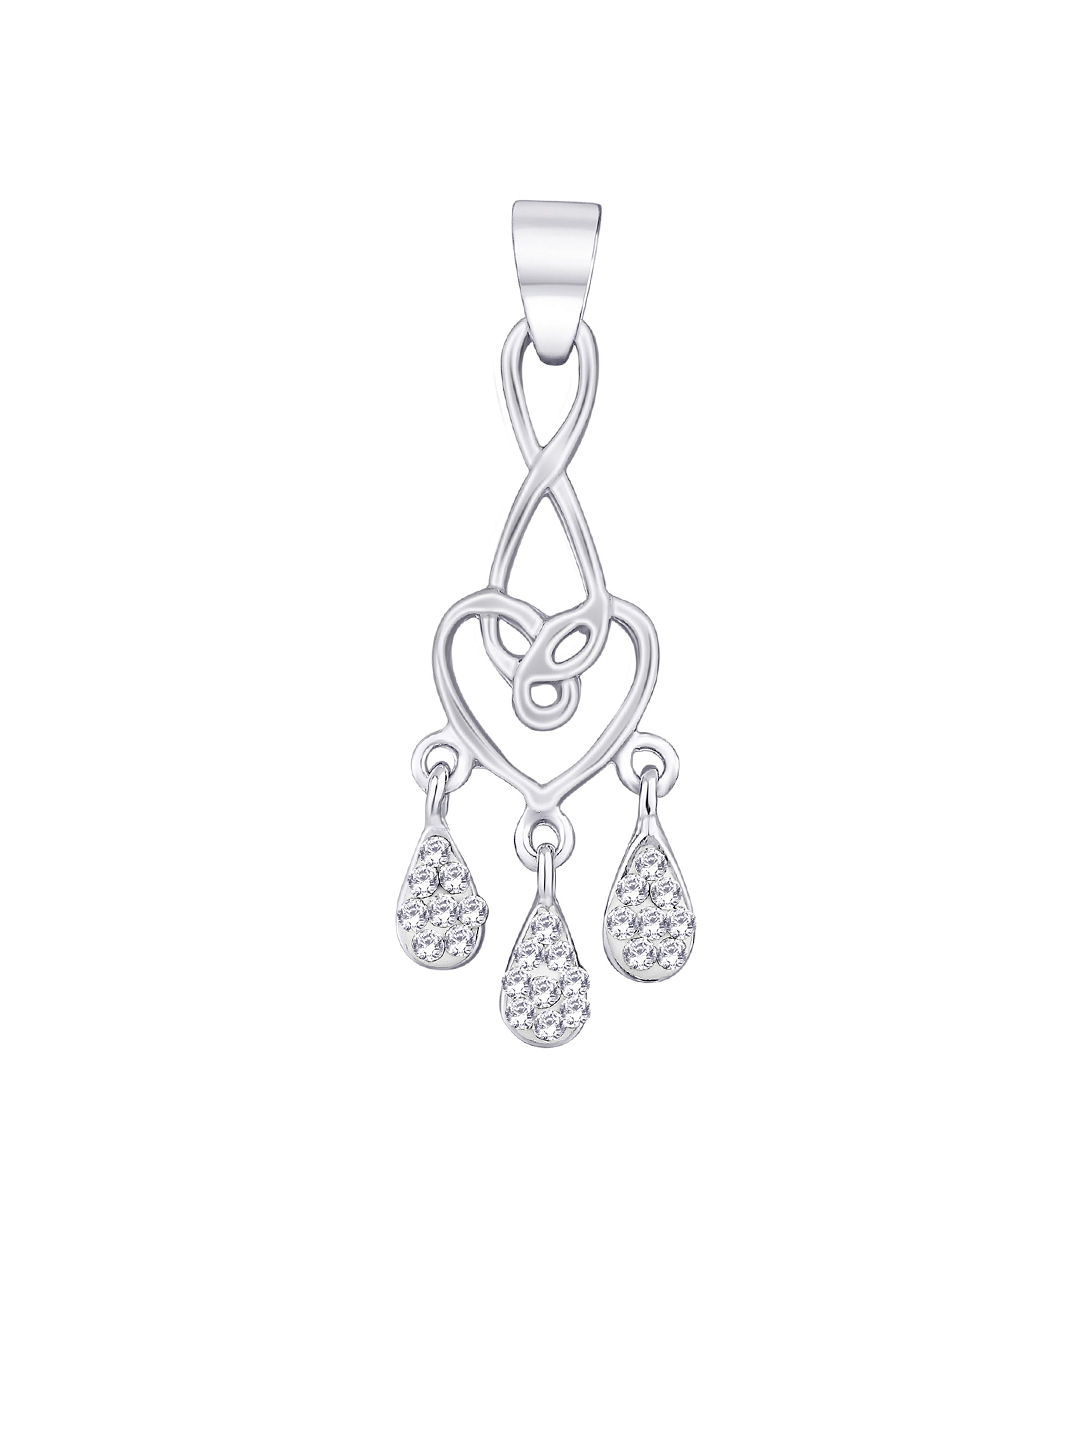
Lucera Women Silver Pendant
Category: Accessories / Jewellery / Pendant
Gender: Women
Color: Silver
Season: Summer 2015
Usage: Casual